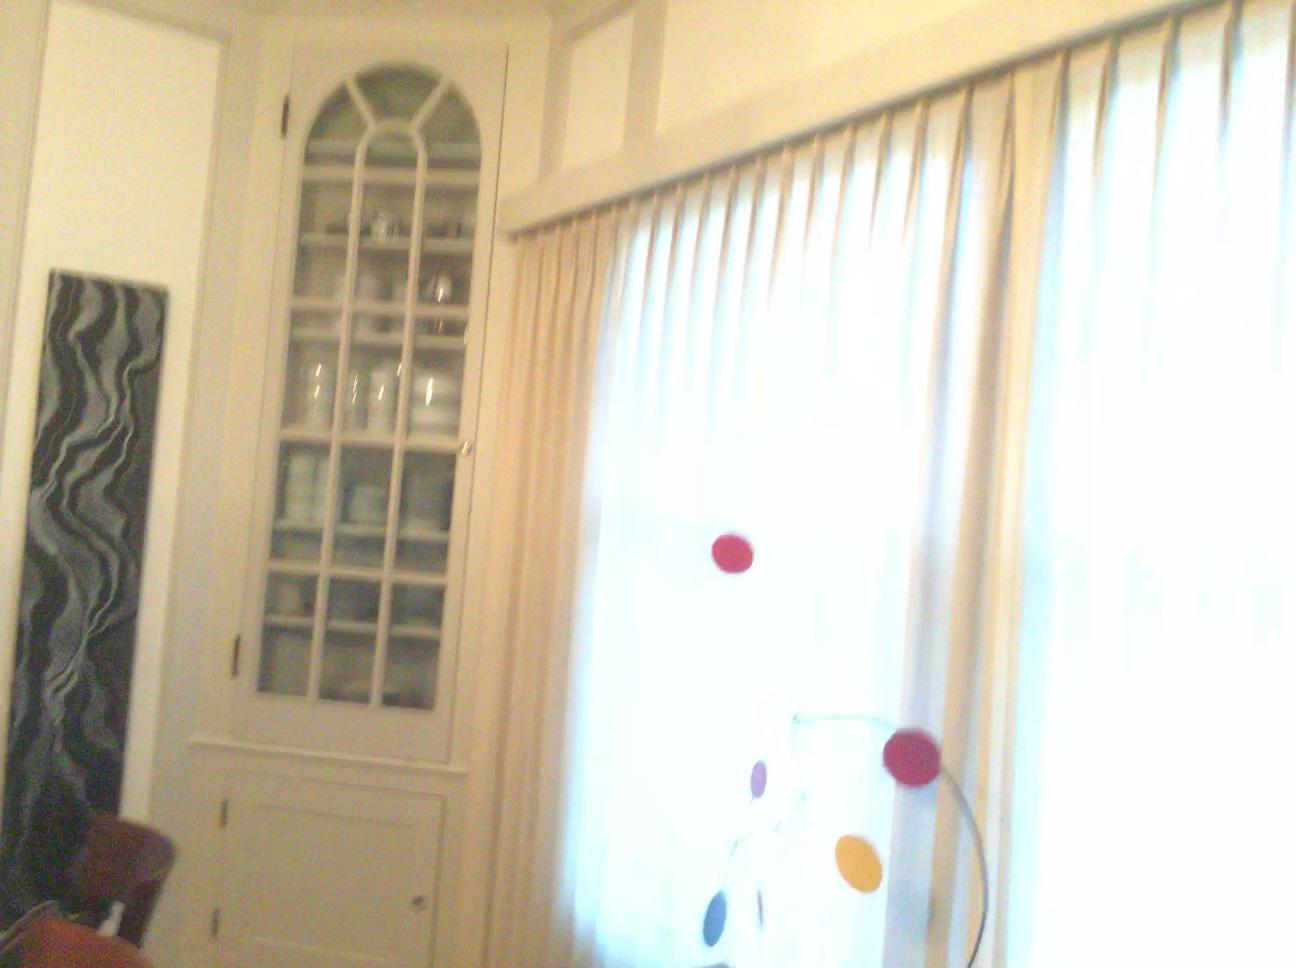
Question: Is the furniture behind the cabinet from the second object's perspective? Final answer should be yes or no.
Answer: No